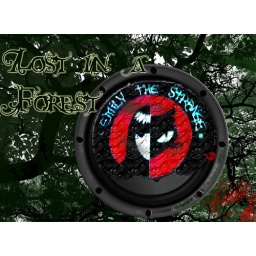
I made this picture using a photograph of a plastic plate painted by a friend of mine...I applyed the rest by my own...